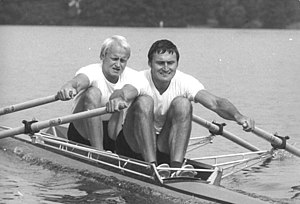
Klaus Kröppelien
Klaus Kröppelien (bagerst) med Joachim Dreifke (1982)
Klaus Kröppelien er en tysk tidligere roer og olympisk guldvinder.